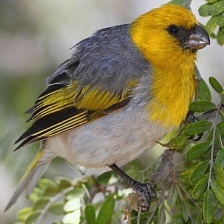
Species: PALILA
Scientific name: LOXIOIDES BAILLEUI